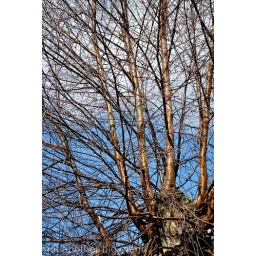
Trees against blue sky 2